Artyom Kulishev

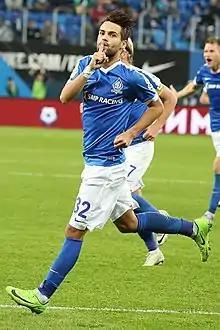
Kulishev with Dynamo St. Petersburg in 2017

Artyom Aleksandrovich Kulishev (born 26 August 1993) is a Russian professional football player who plays as an attacking midfielder for Leningradets Leningrad Oblast. He has also played as a second striker or a winger.